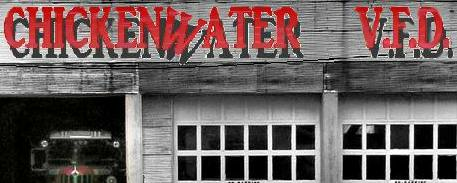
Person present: No